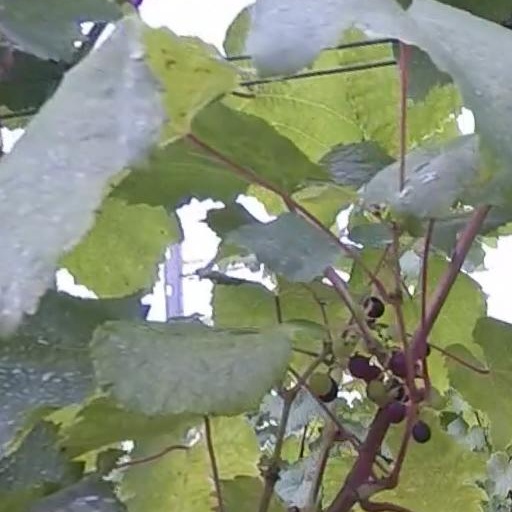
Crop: grape